Ness, Wapengo

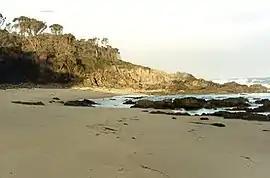
Coastal scenery

Ness is a heritage-listed natural coastal reserve at Reserve Road, Wapengo, Bega Valley Shire, New South Wales, Australia. It was added to the New South Wales State Heritage Register on 2 April 1999.